List of breastwork monitors of the Royal Navy

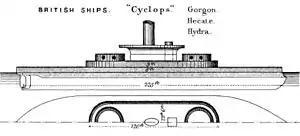
Right elevation plan from Brassey's Naval Annual 1888–1889

The "Cyclops"-class ships were slightly larger versions of "Cerberus", and one knot faster. They were ordered to satisfy demands for local defence during the war scare of 1870. They were ostensibly for coast defence purposes, but the Admiralty planned to use them to attack enemy ports and for operations in the shallow waters of the Baltic Sea. The pace of construction was initially quite fast, but the fitting-out work slowed drastically as the threat of war declined. The ships spent most of their careers in and were sold off in 1903.